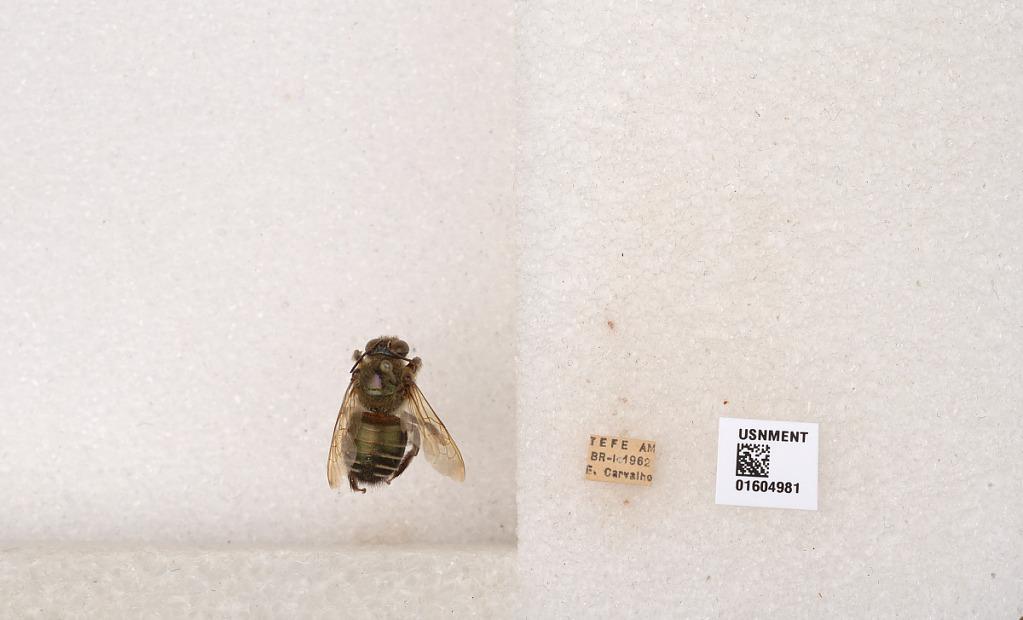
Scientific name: Xylocopa (Schonnherria) viridis Smith
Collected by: E. Carvalho
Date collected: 1962-1-1
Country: Brazil
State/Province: Amazonas
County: Tefe
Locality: Tefe